Anecdotes de Suède

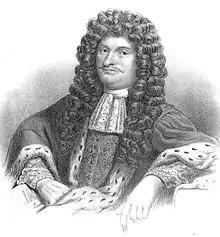
Johan Göransson Gyllenstierna lithograph by Johan Henric Strömer

(Les) Anecdotes de Suède ("Swedish Anecdotes") is a political satire written against the Swedish regime of the 1680s. Probably dating to the end of that decade, it was first published in French, in two volumes, in 1716, under the full title "Les anecdotes de Suede, ou Histoire secrette des changemens arrivés dans ce royaume, sous le regne de Charles XI". It subsequently appeared in German, English, and finally Swedish translations. Various men have been suggested to be the author, including the German jurist Samuel von Pufendorf (1632–1694), whose name was on the German edition, but the issue remains unsettled. It is one of the most controversial historical representations of the Swedish Empire, railing against the Great Reduction of 1680 in Sweden and especially sharply against Johan Gyllenstierna.